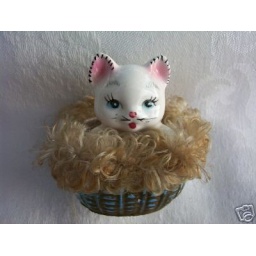
Ucagco cat in fuzzy basket